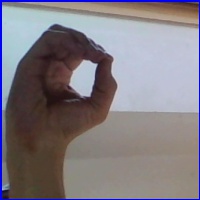
Letra: O